Fox UFC

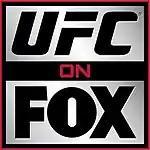
Former logo

On August 18, 2011, the Ultimate Fighting Championship reached a seven-year broadcast agreement with Fox Sports, giving it the rights to televise matches sanctioned by the promotion through 2018, ending the UFC's relationship with cable channel Spike. Through the agreement, Fox Sports will air four live events per year in either prime time or late night, as well as other UFC programming (including "UFC Fight Night", "Road to the Octagon" and "The Ultimate Fighter") on its various broadcast and cable properties, including on Fox, FX and Fuel TV. The deal was significant as it marked the first time that the UFC would televise its events on terrestrial television in the United States.